Nil Teang

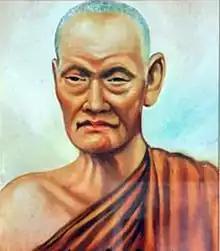
Modern portrait of Supreme Patriarch Nil Teang

Samdech Preah Moha Sangkha Reach Nil Teang or Nil Tieng as it was written during the French protectorate of Cambodia, was the first Supreme Patriarch of Cambodia in the "Mahanikaya". He held that position during the reign of three consecutive kings: King Preah Ang Duong, King Norodom, King Sisowath.